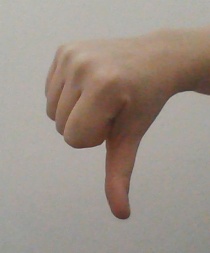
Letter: waw